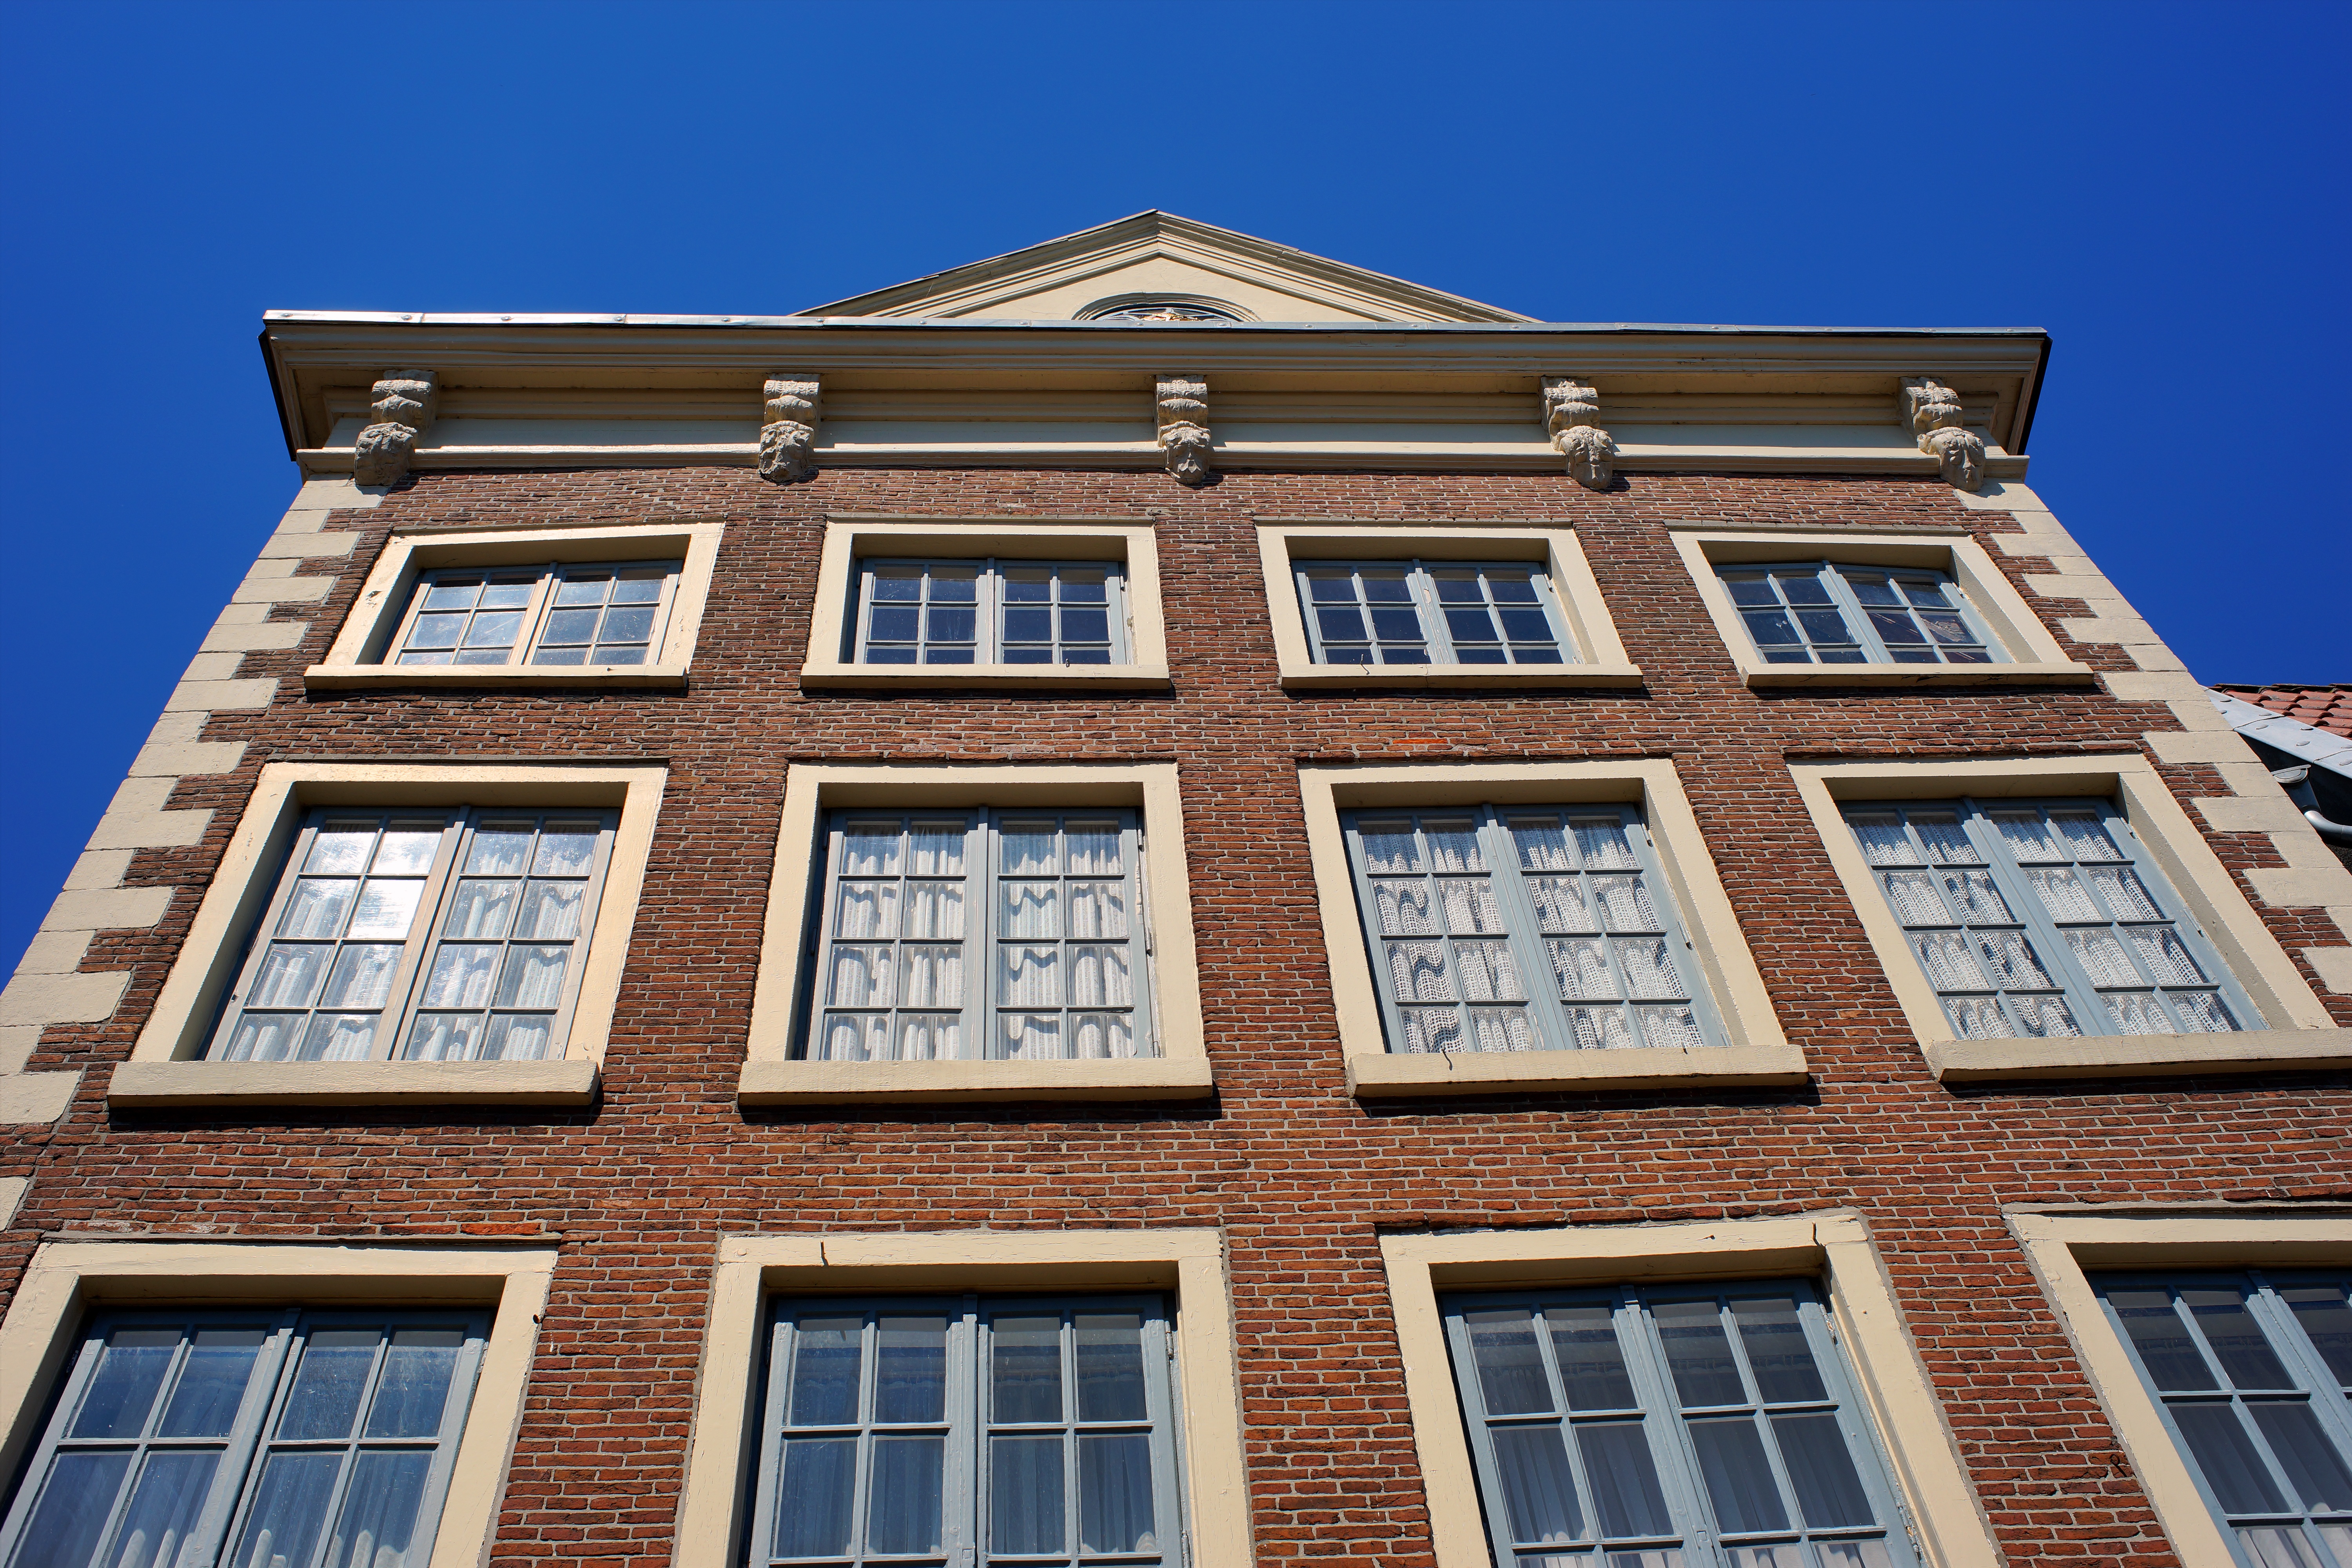
architecture, window, roof, building, old, city, home, downtown, live, landmark, facade, blue, symmetry, historically, masonry, neighbourhood, daylighting, residential area